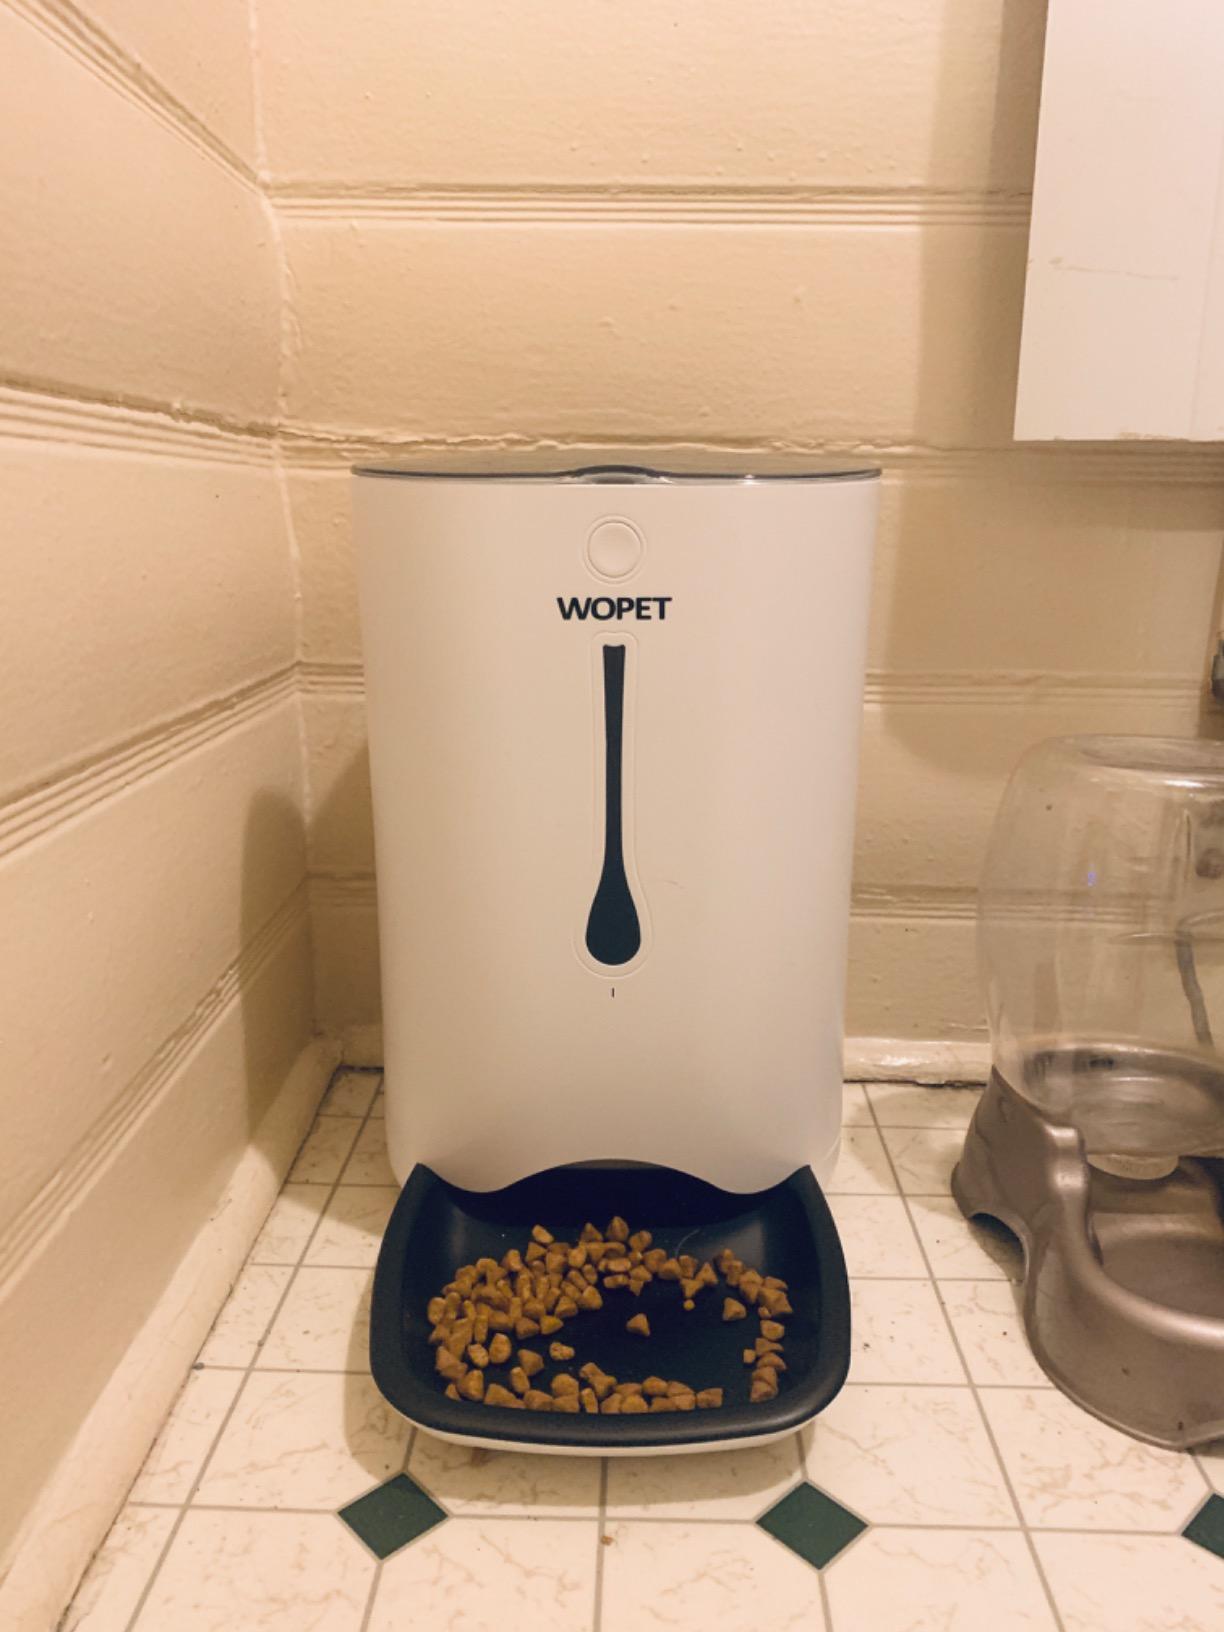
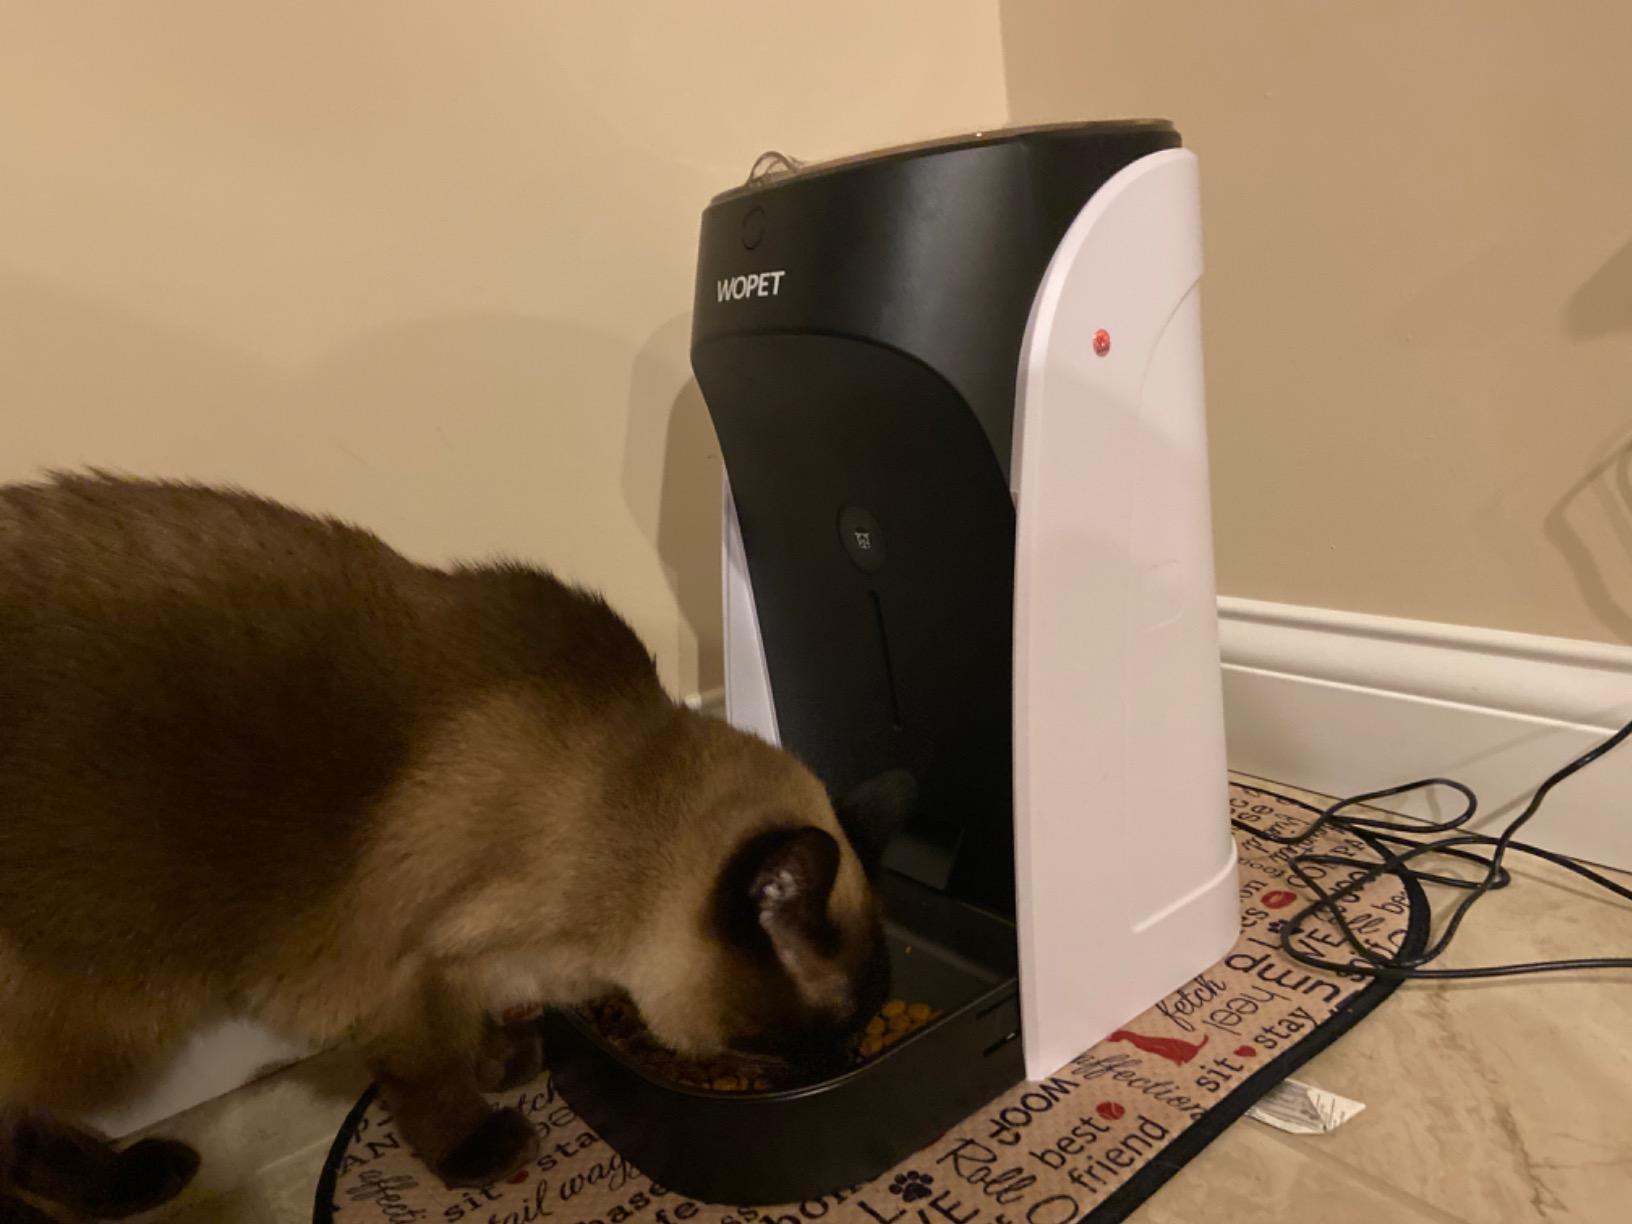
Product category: items_feeder
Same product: no